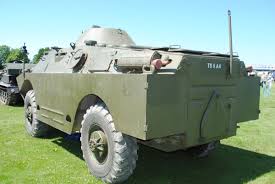
Label: BTR